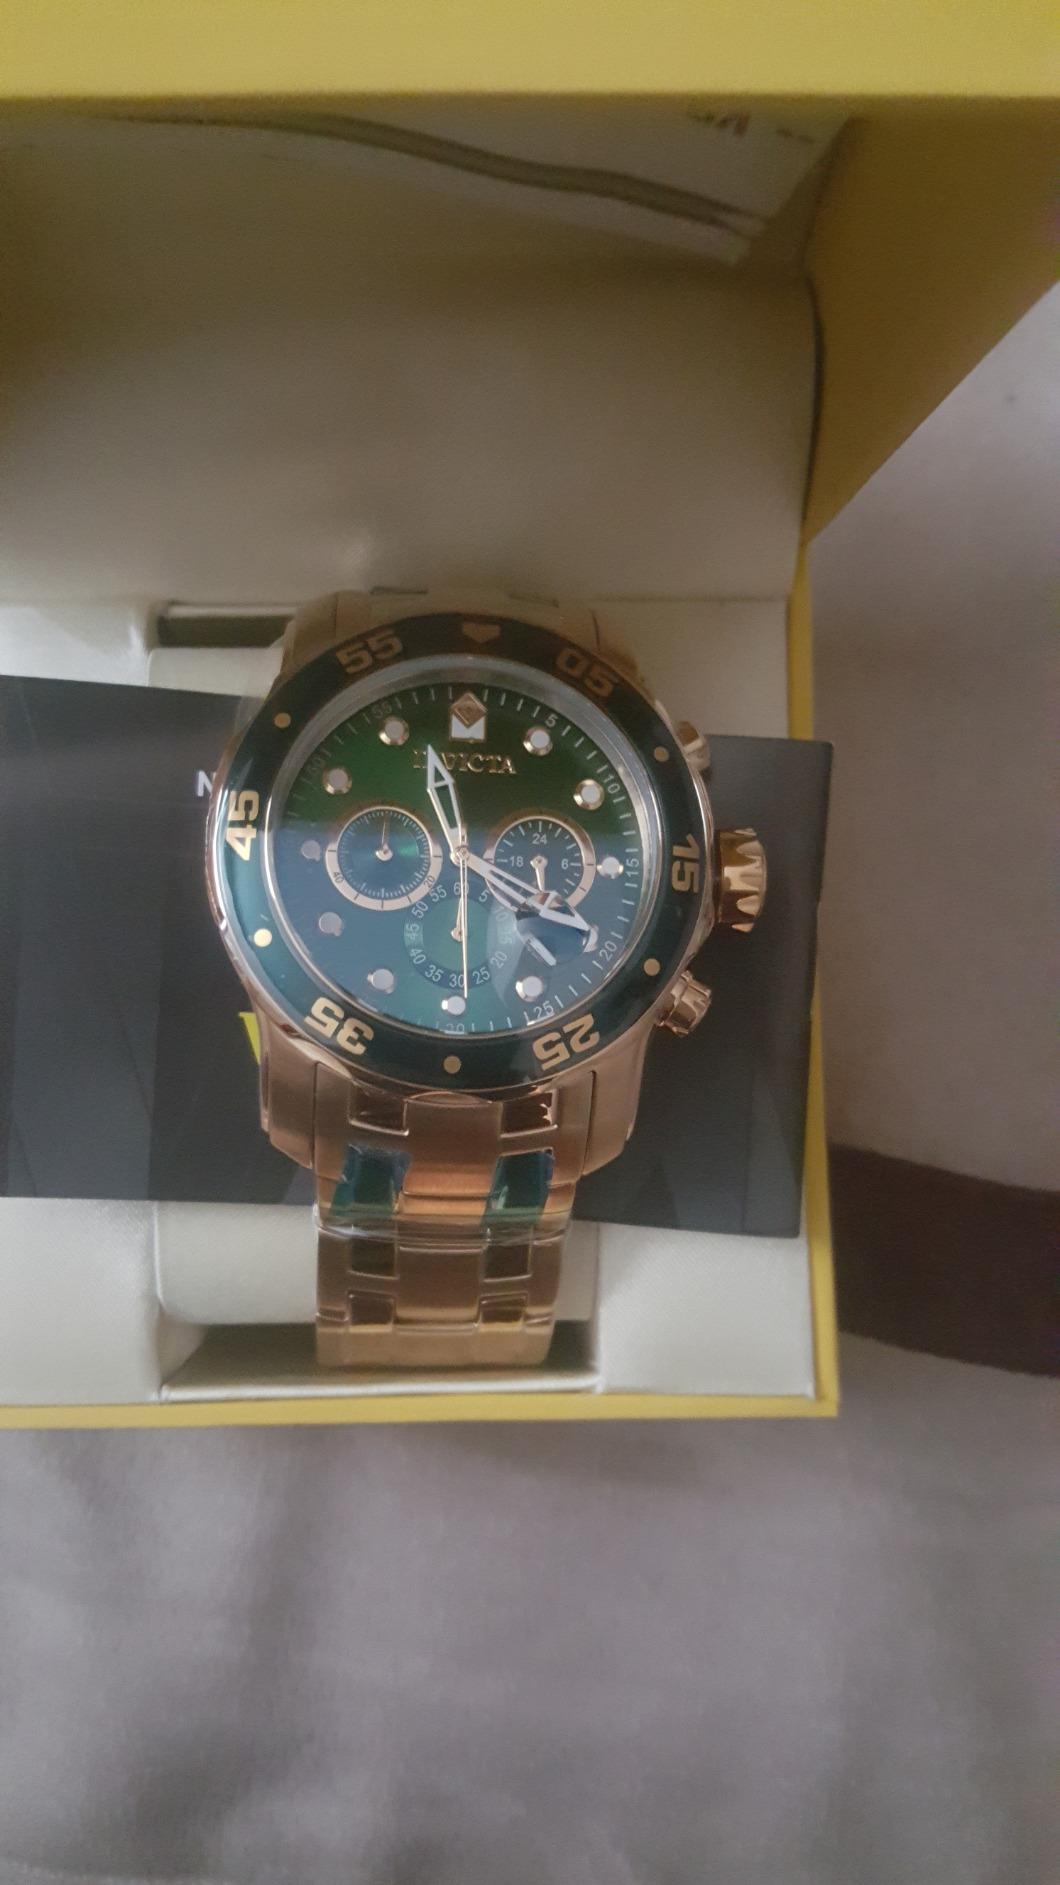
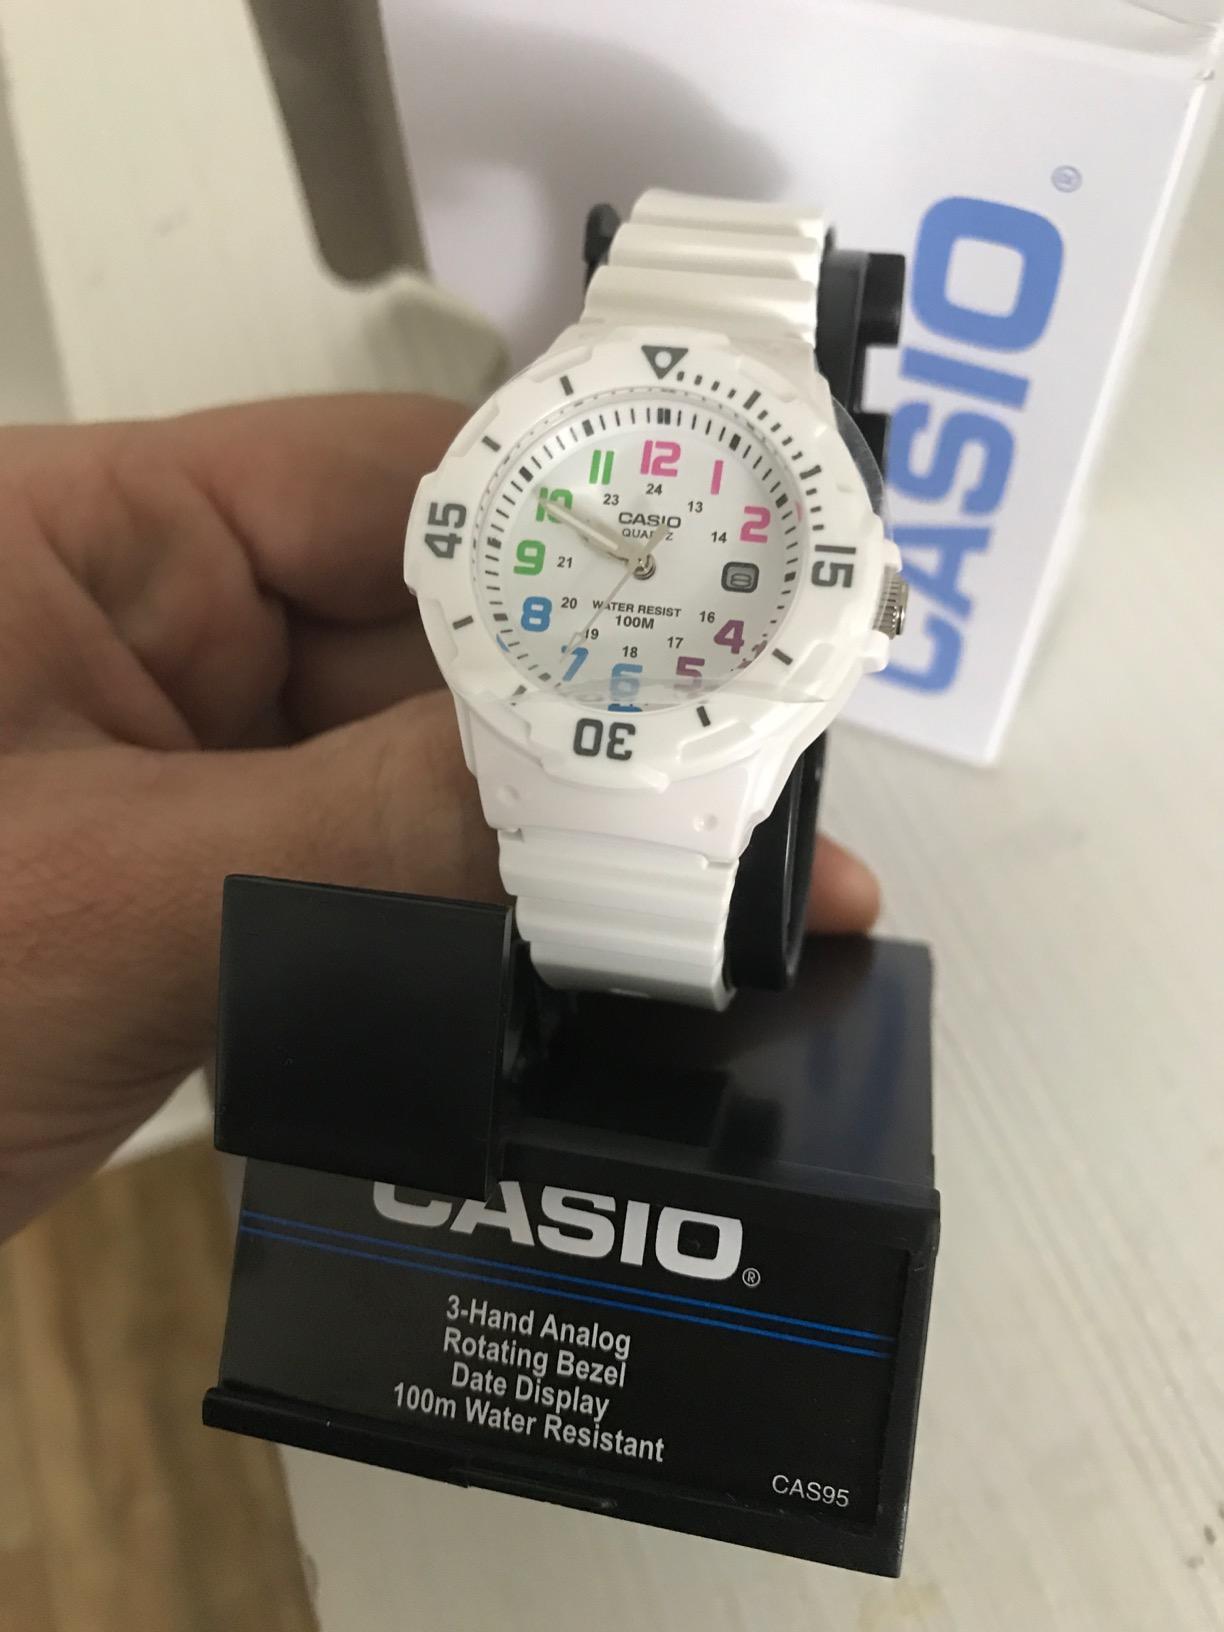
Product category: accessories_watch
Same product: no